Jorge Lendeborg Jr.

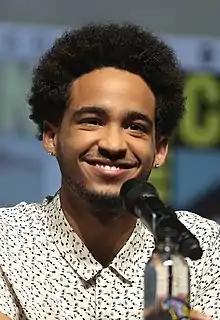
Lendeborg at the 2018 San Diego Comic-Con

Lendeborg was born in Santo Domingo in the Dominican Republic, and moved to Miami, Florida at around age four.